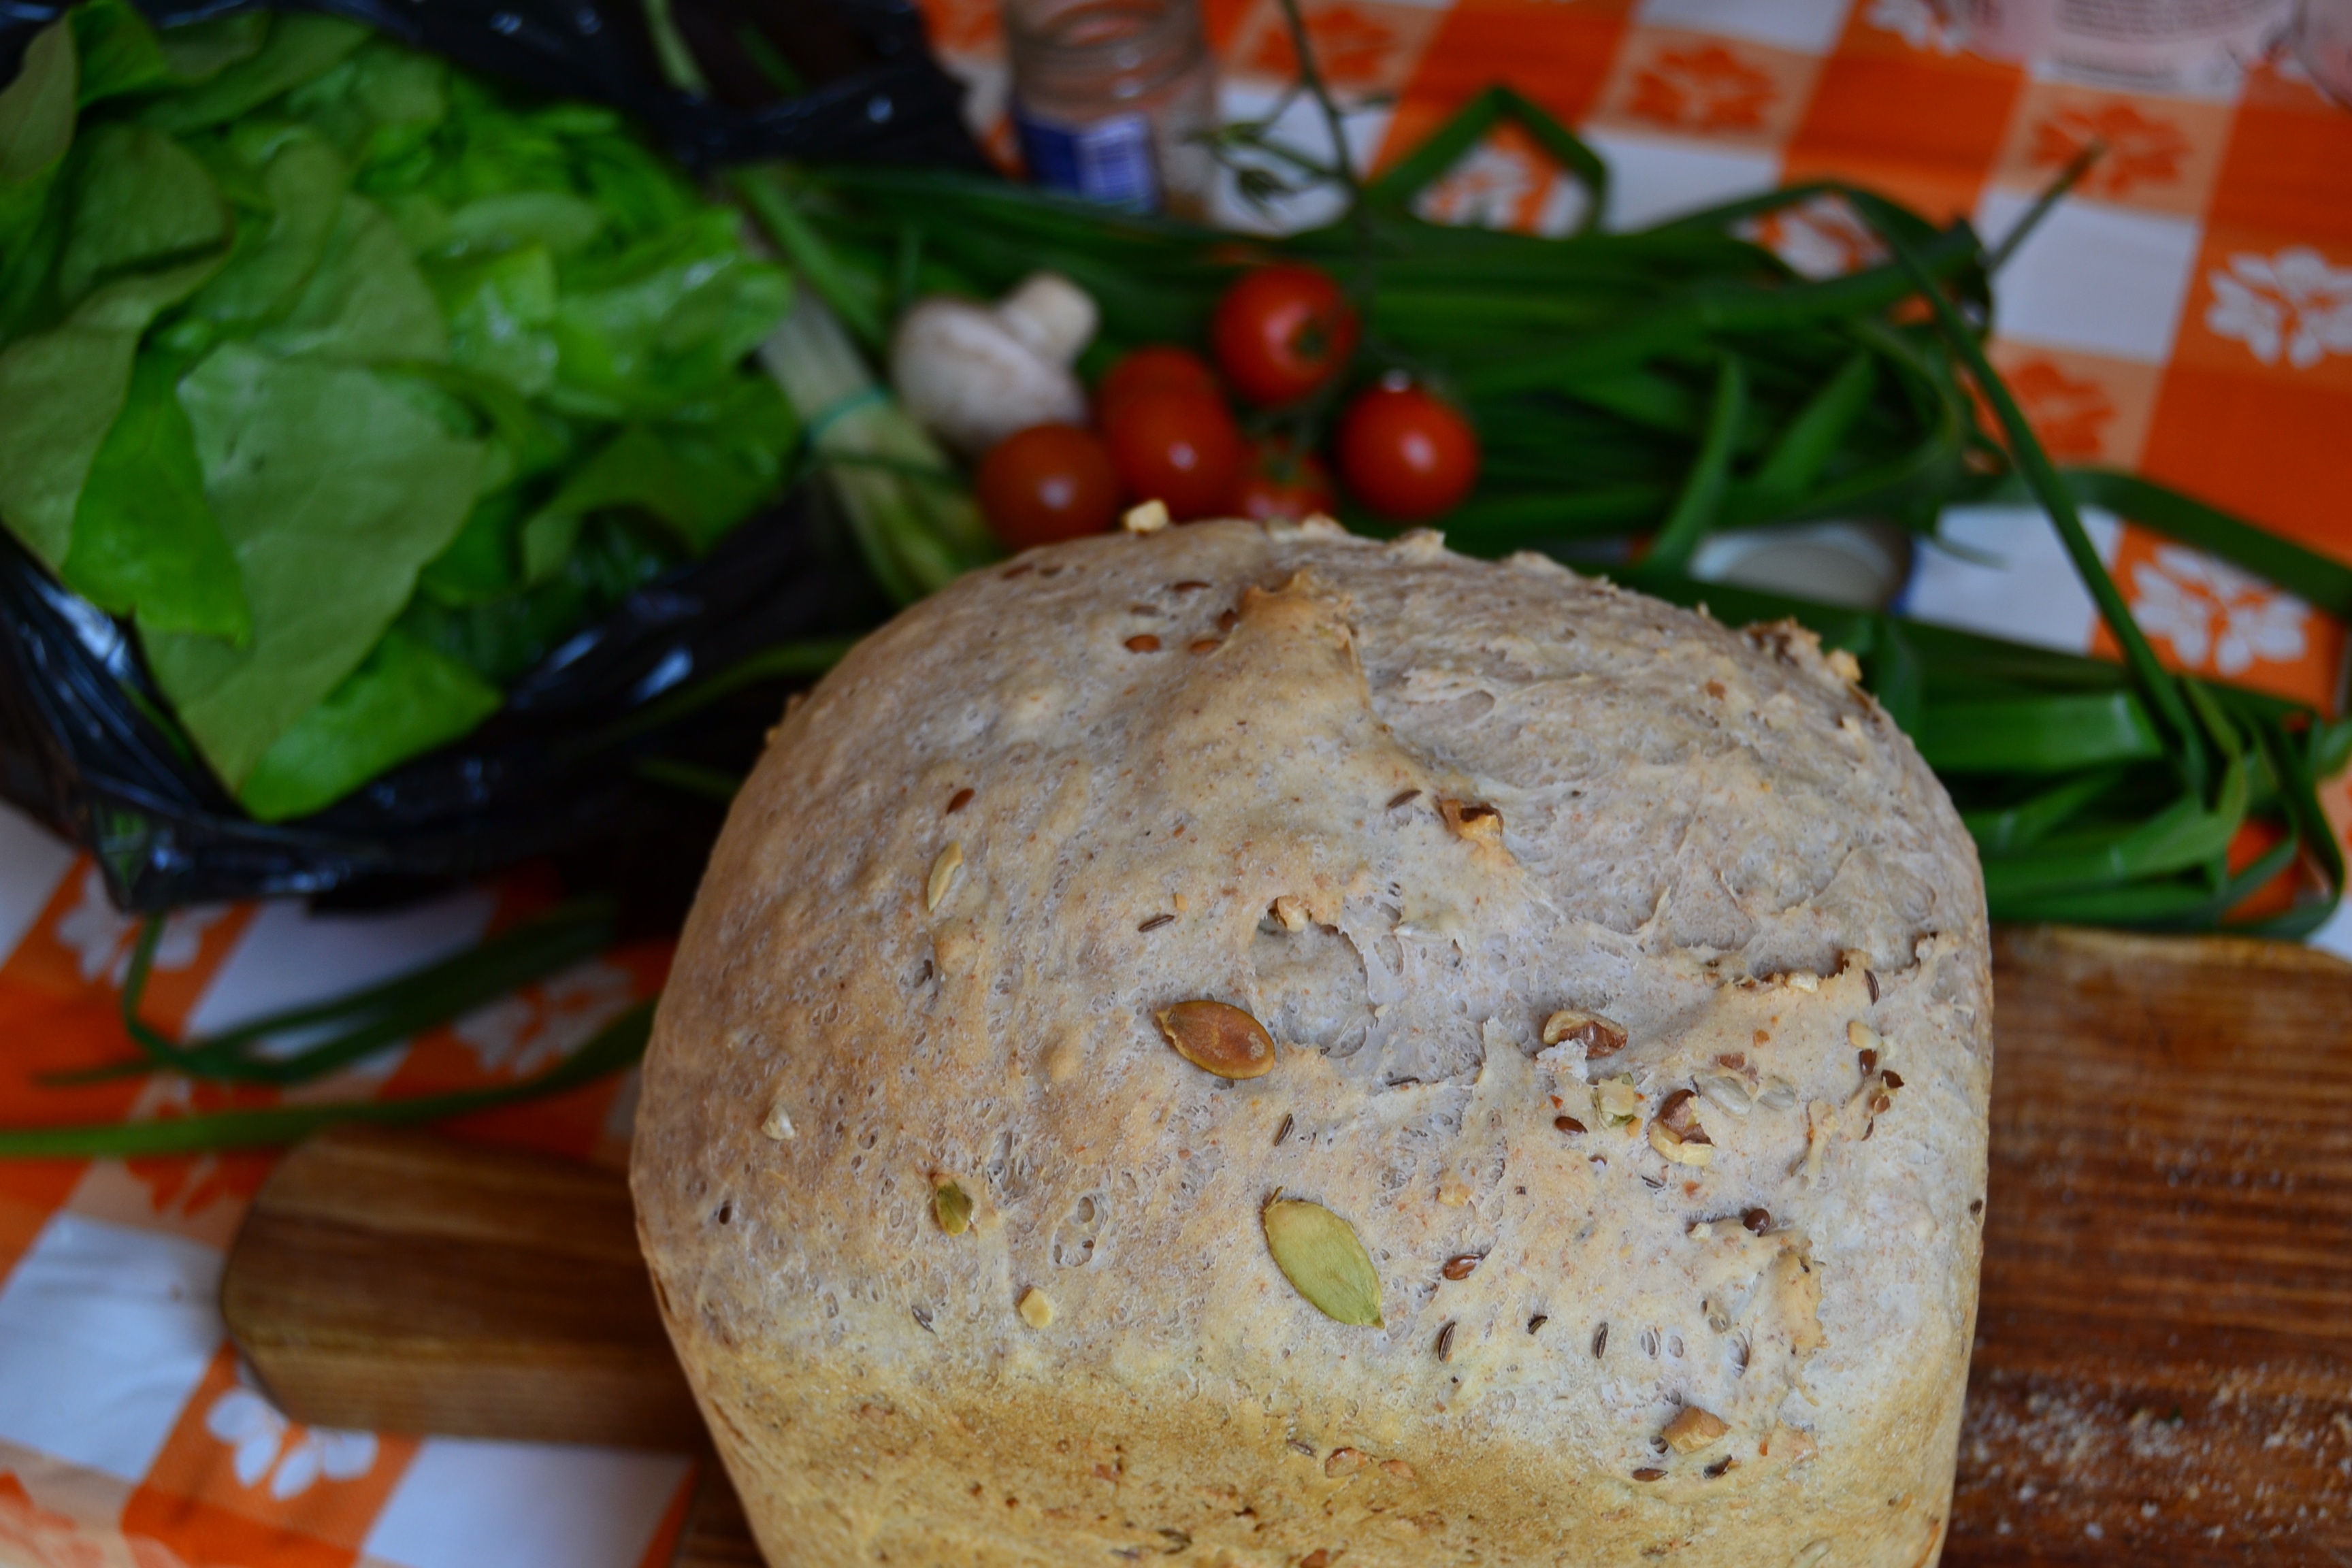
dish, meal, food, salad, green, produce, vegetable, fresh, breakfast, healthy, eat, lunch, cuisine, delicious, bread, sandwich, eating, nutrition, baked goods, salads, grass family